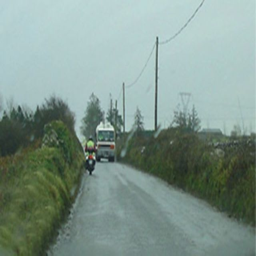
what should a motorcyclist do when meeting a large vehicle on a narrow road ?